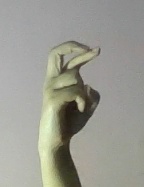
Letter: zay